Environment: real
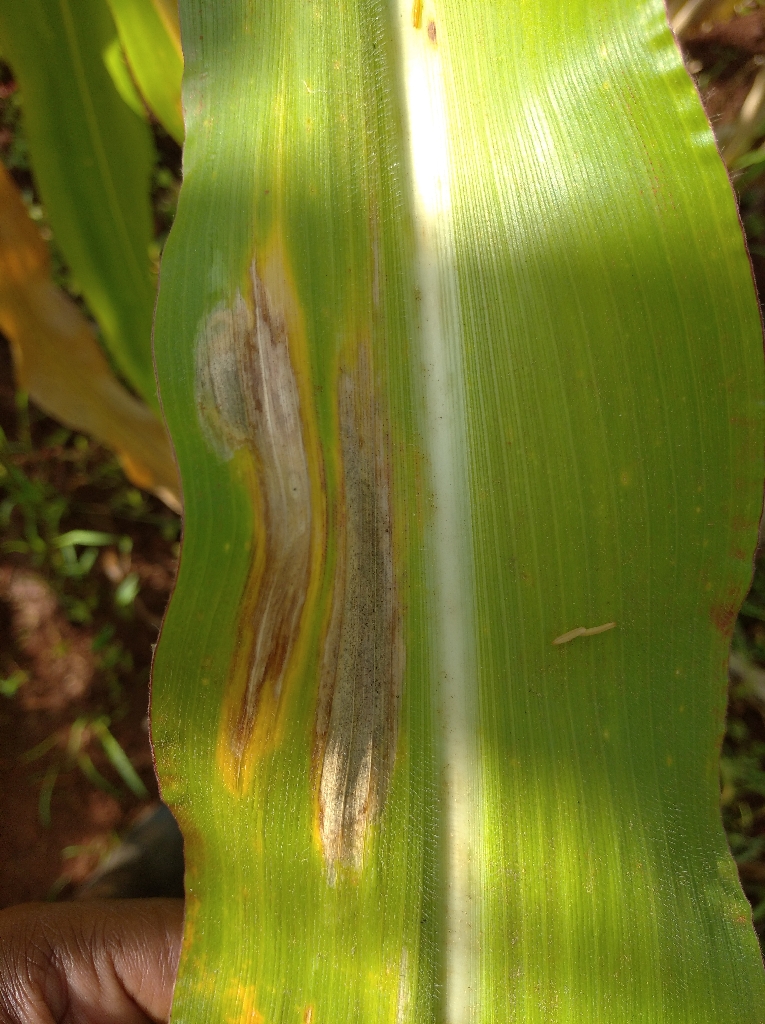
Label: northern_corn_leaf_blight